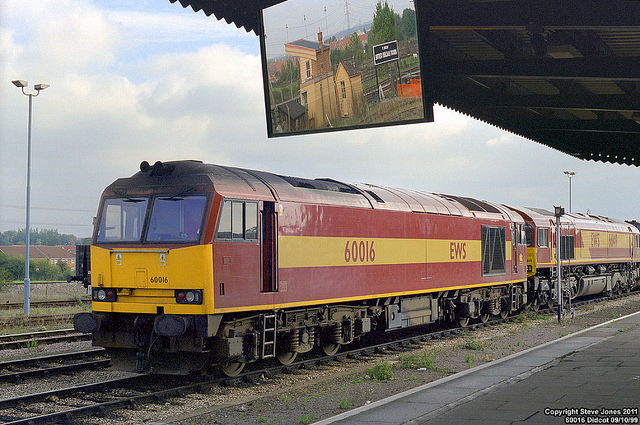
a red train with yellow front and yellow stripe down the side

A train that is sitting on the train tracks.

A red and yellow train on a track near a platform.

A red and yellow train traveling down train tracks.

A train with the numbers 60016 is heading down the tracks.